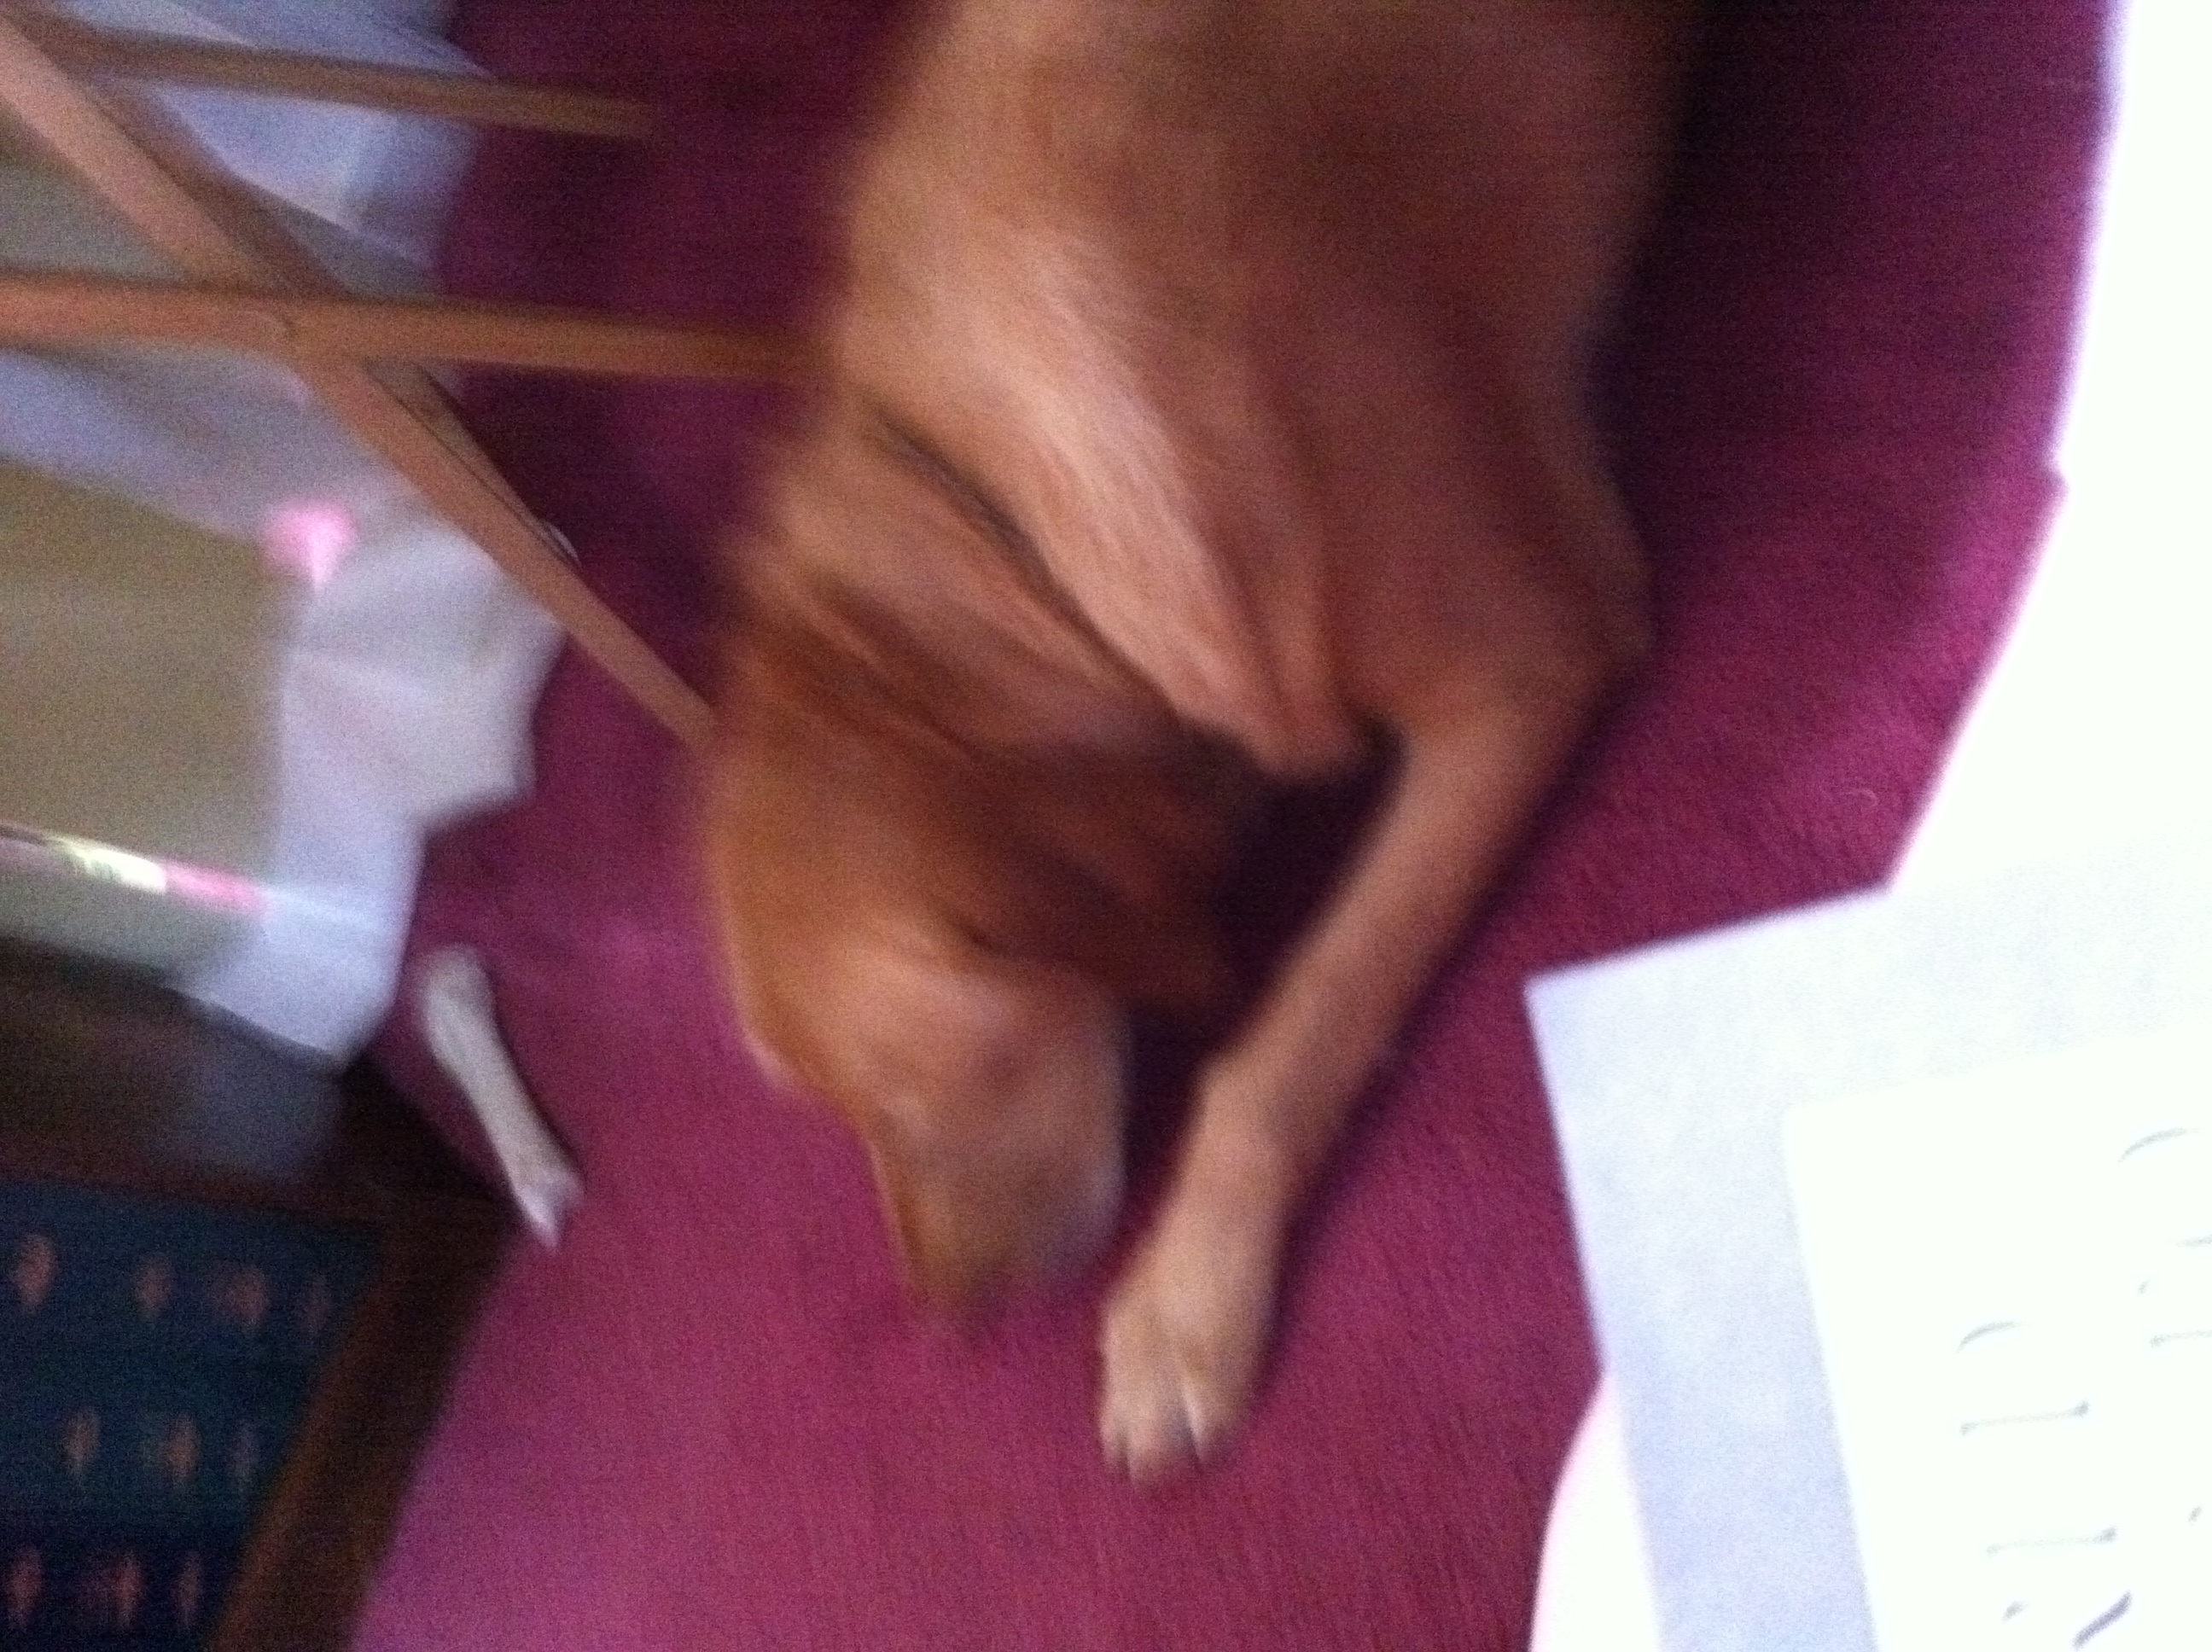Question: What is this book's title?
Answer: unanswerable